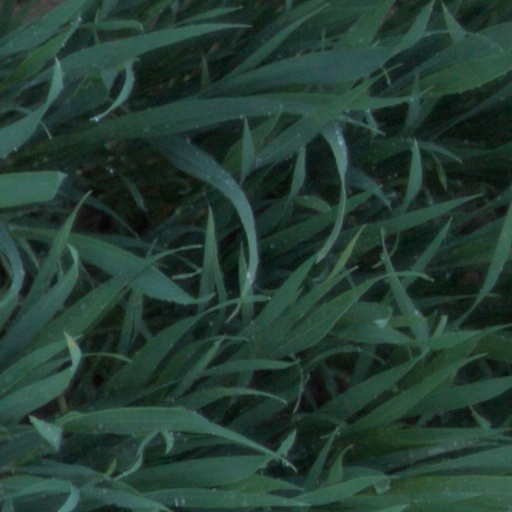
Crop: wheat